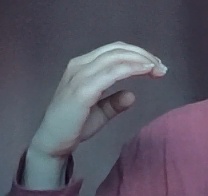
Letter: jeem